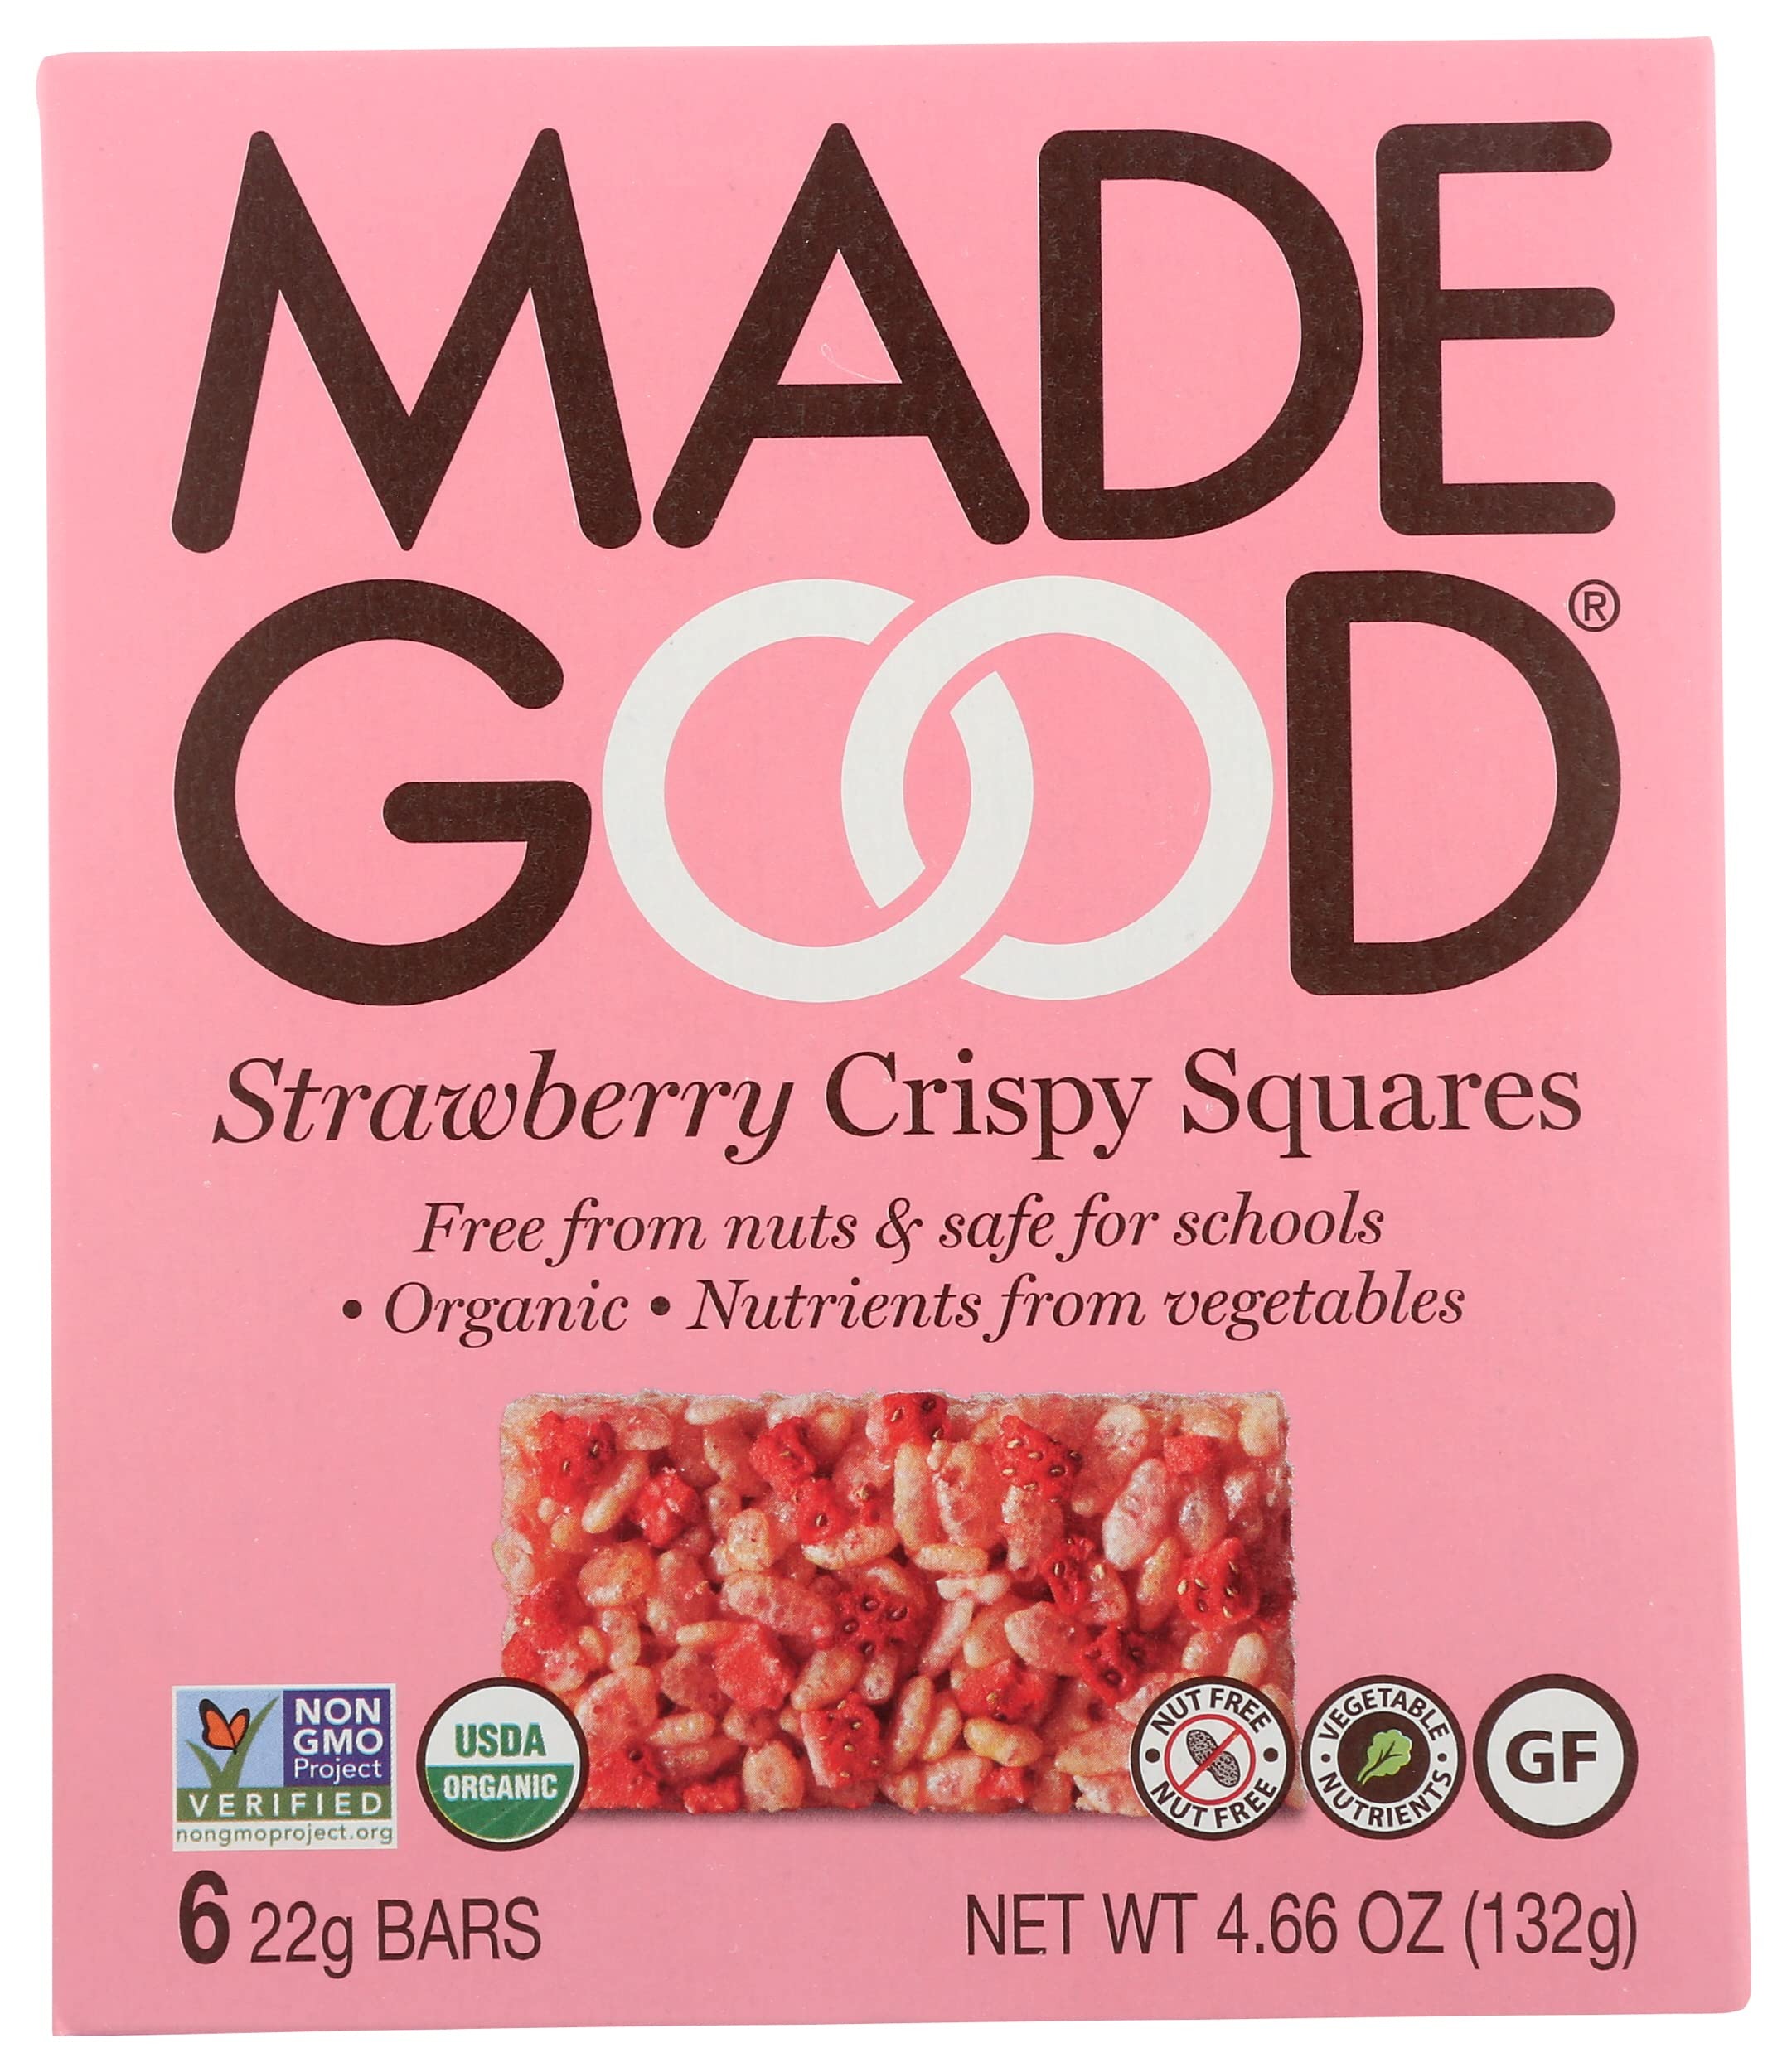
Item Name: MadeGood Strawberry Rice Crispy Squares, USDA Certified Organic, Gluten Free & Non-GMO, 4.68 Oz (Pack of 6), Natural
Bullet Point 1: MadeGood Strawberry Rice Crispy Square bars
Bullet Point 2: USDA Certified Organic
Bullet Point 3: Gluten Free & Non-GMO
Bullet Point 4: Great Value
Value: 28.08
Unit: Ounce

Price: 13.91